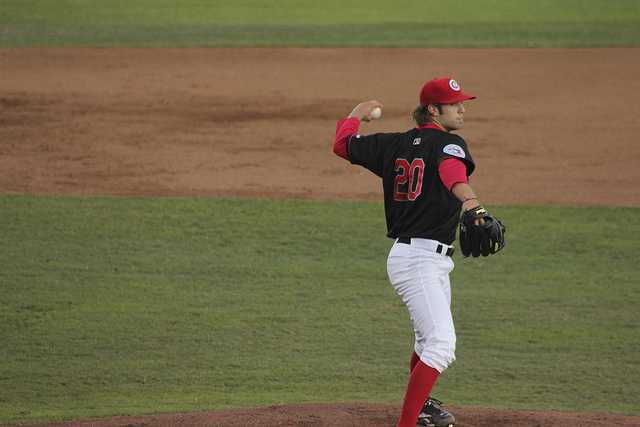
một người đàn ông đang chuẩn bị ném quả bóng chày